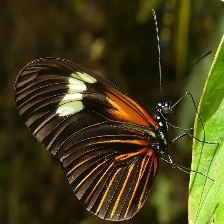
Species: RED POSTMAN
Butterfly family (ImageNet category): monarch